Eruca sativa

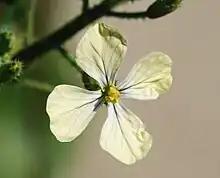
Flower of "E. sativa"

Grown as an edible and popular herb in Italy since Roman times, arugula was mentioned by various ancient Roman authors as an aphrodisiac, for example in a poem long ascribed to the first-century poet Virgil, "Moretum", which contains the line: ""et Venerem revocans eruca morantem"" ("and the rocket, which revives drowsy Venus [sexual desire]"), and in the Ars Amatoria of Ovid. Some writers assert that for this reason, during the Middle Ages, growing arugula was forbidden in monasteries. Nonetheless, the plant was listed in a decree by Charlemagne as among the 63 pot herbs suitable for growing in gardens. Gillian Riley, author of the "Oxford Companion to Italian Food", states that because of its reputation as a sexual stimulant, it was "prudently mixed with lettuce, which was the opposite" (i.e., calming or even soporific). Riley continues, "nowadays rocket is enjoyed innocently in mixed salads, to which it adds a pleasing pungency", although Norman Douglas insisted, "Salad rocket is certainly a stimulant".